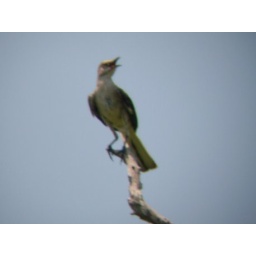
near lake ray roberts, not far from mountain creek, texas